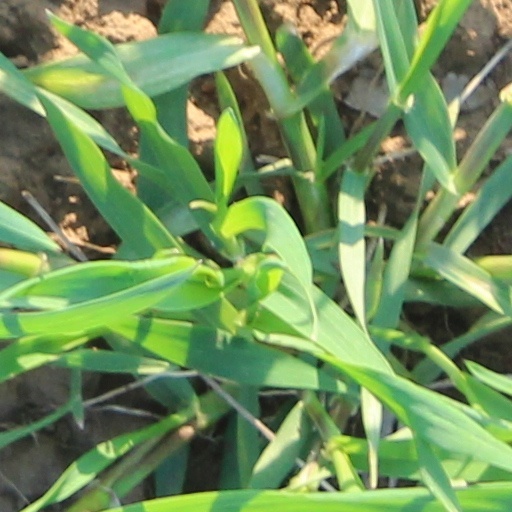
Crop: wheat